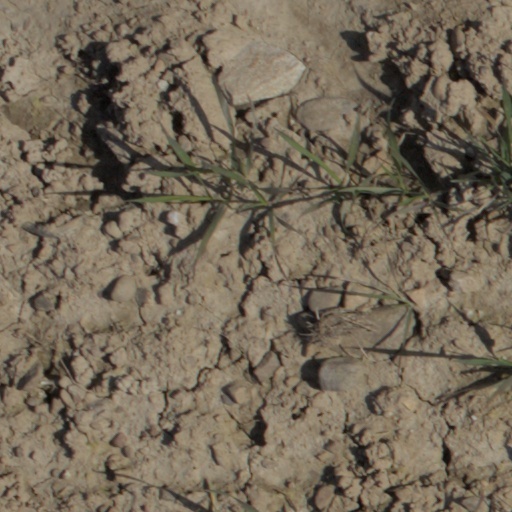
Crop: wheat